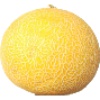
Label: Cantaloupe 1